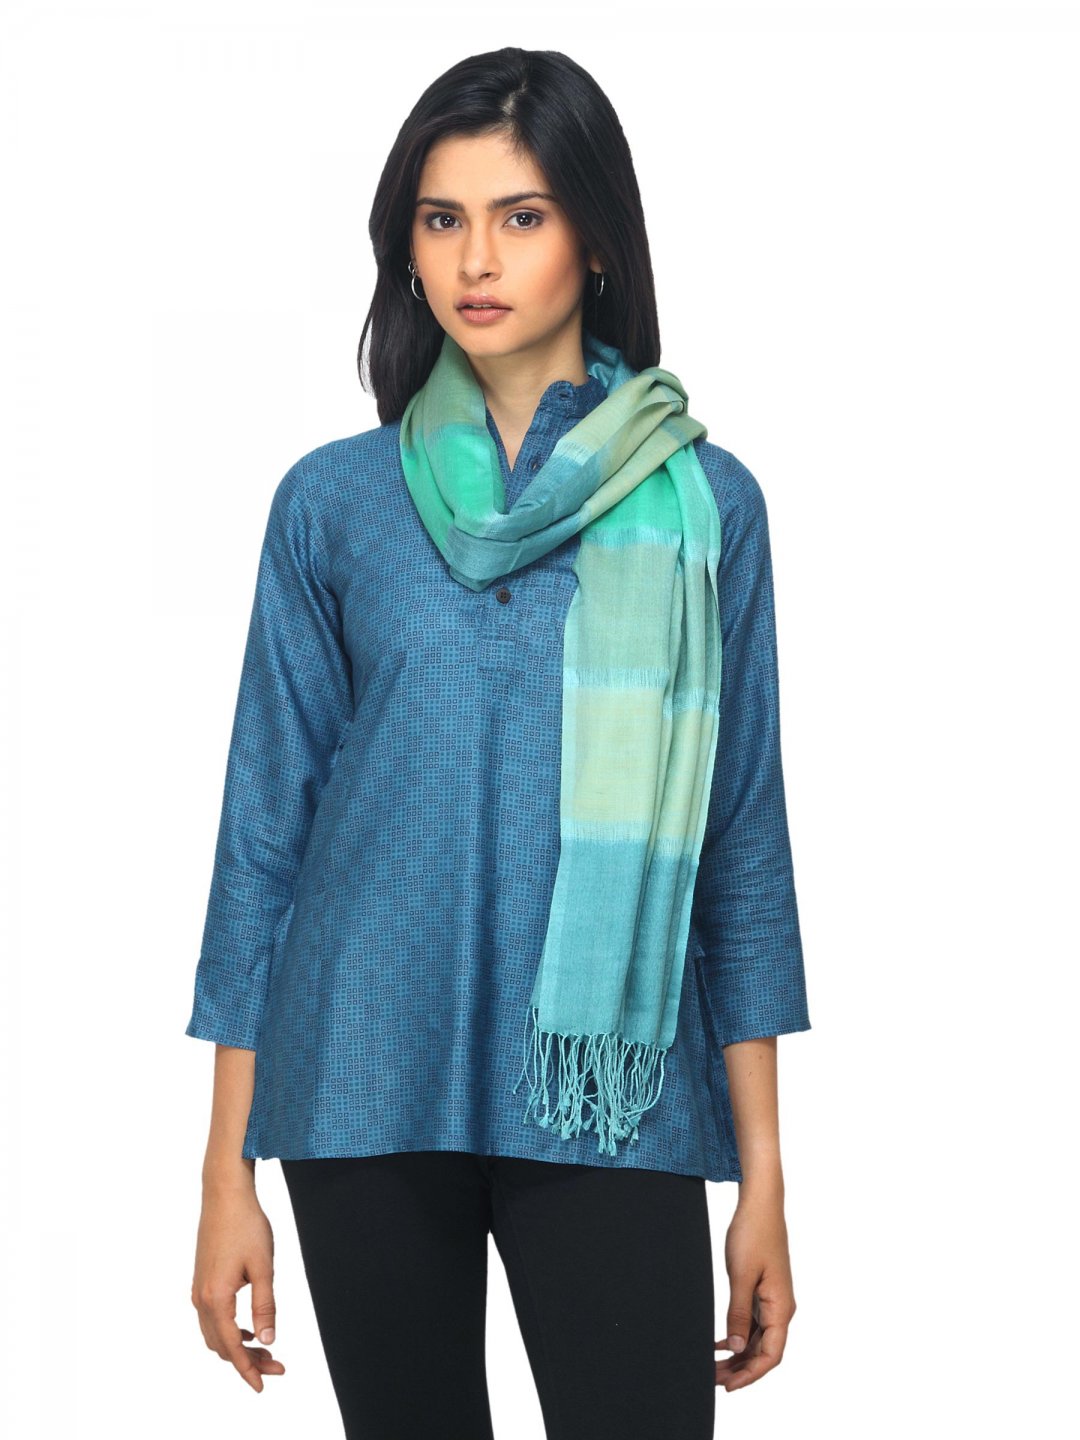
Fabindia Women Green Silk & Wool Stole
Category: Accessories / Stoles / Stoles
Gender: Women
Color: Green
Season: Summer 2012
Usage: Ethnic